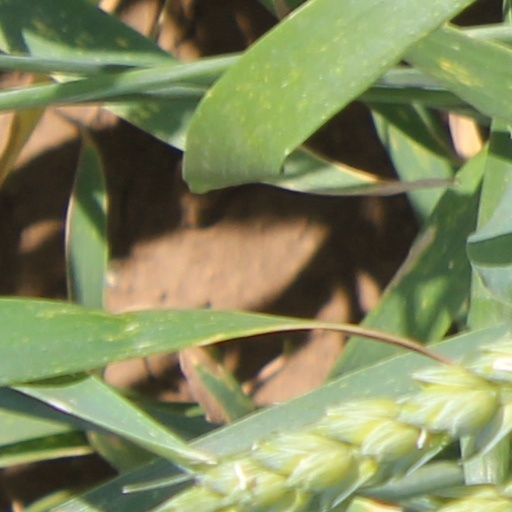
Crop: wheat